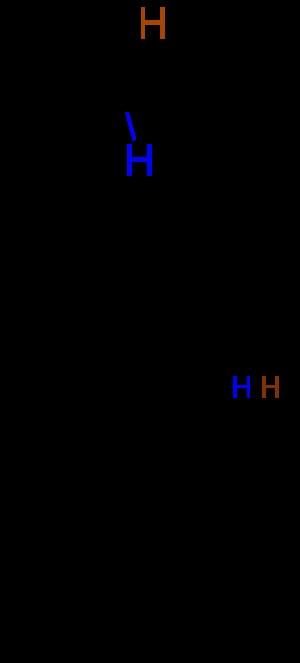
La fermentation alcoolique est un processus biochimique par lequel des sucres sont transformés en alcool dans un milieu liquide, privé d'air.